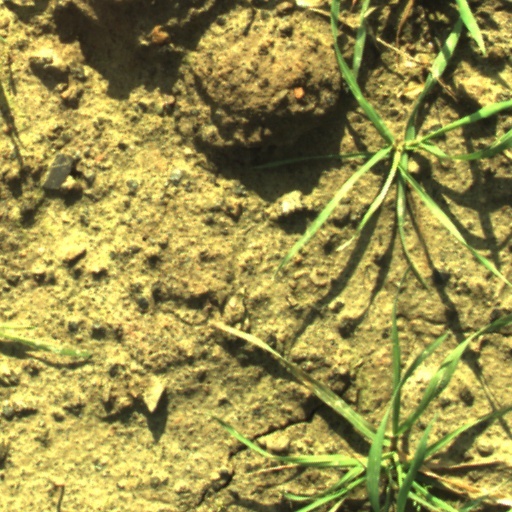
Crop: wheat